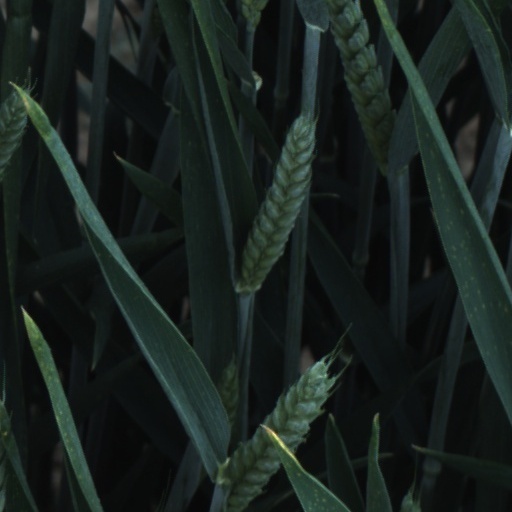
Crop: wheat